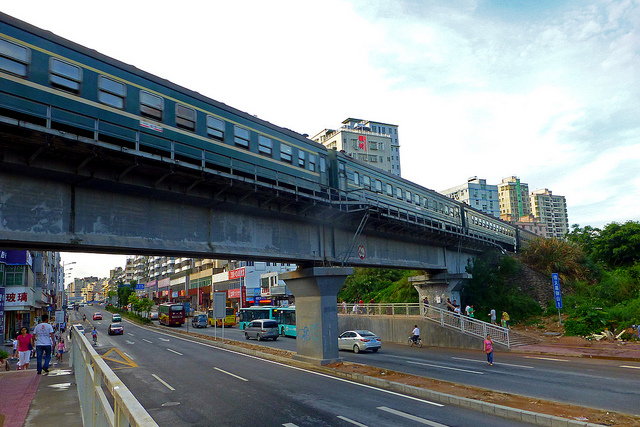
Scene of people and vehicles out and about with a train on the overpass

a train on a train track on an elevated bridge

A train bridge spanning the width of two streets.

A long train crosses a bridge set high above a city street.